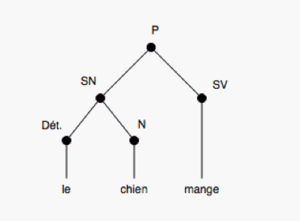
En linguistique générative, les règles de réécriture, aussi appelées règles syntagmatiques, servent à créer des syntagmes ou des propositions. Cette notion a été introduite par Noam Chomsky dans le cadre de la théorie standard et constitue une réponse aux procédés distributionnels de Z.S. Harris et de L. Bloomfield pour qui la syntaxe est le résultat de la distribution de morphèmes dans la phrase.